German mediatisation

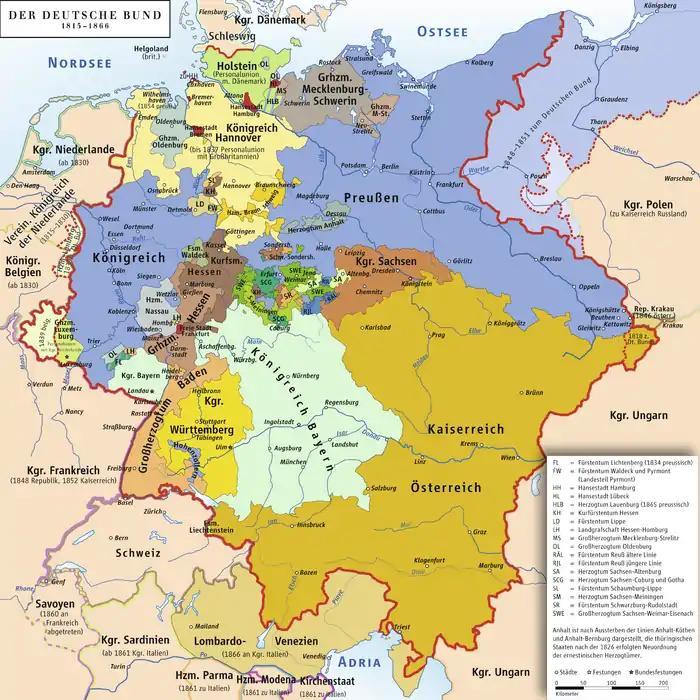
The German Confederation after 1815, the result of German mediatisation during the Napoleonic Wars

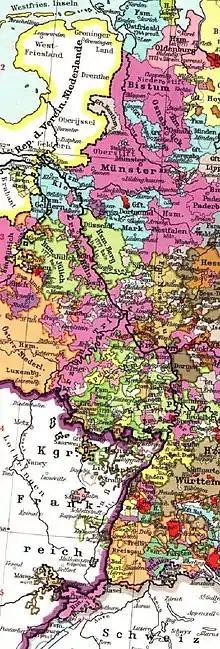
The Rhineland in 1789, with the ecclesiastical states shown in purple: The annexation of the left bank of the Rhine by the French Republic set in motion the mediatisation process

German mediatisation was the major redistribution and reshaping of territorial holdings that took place between 1802 and 1814 in Germany by means of the subsumption and secularisation of a large number of Imperial Estates, prefiguring, precipitating, and continuing after the dissolution of the Holy Roman Empire. Most ecclesiastical principalities, free imperial cities, secular principalities, and other minor self-ruling entities of the Holy Roman Empire lost their independent status and were absorbed by the remaining states. By the end of the mediatisation process, the number of German states had been reduced from almost 300 to 39.